Franz von Papen

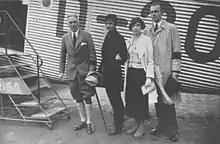
Papen at Berlin Tempelhof Airport in July 1934, just before departing for Vienna

In June and July 1932, Papen represented Germany at the Lausanne conference where, on 9 July, an agreement was reached for Germany to make a one-time payment of 3 million Reichsmarks in bonds to the Bank for International Settlements. The redemption of the bonds, which would not start for at least three years, was to be the last of Germany's reparations payments. Papen nevertheless immediately repudiated the commitment upon his return to Berlin. The treaty signed at the Lausanne Conference was not ratified by any of the countries involved, and Germany never resumed paying reparations after the expiration of the Hoover Moratorium in 1932.